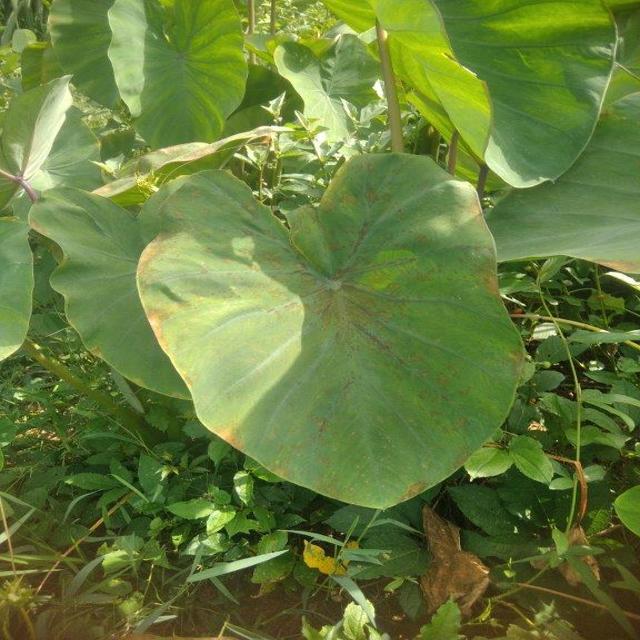
Label: Mid_Blight